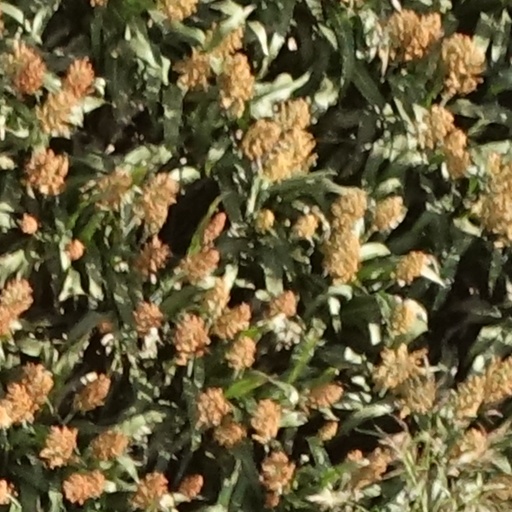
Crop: sorghum